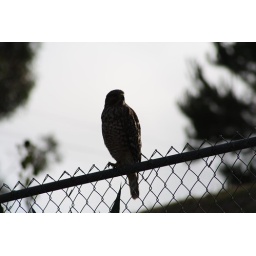
He was sitting on top of the fence in my neighbor's yard, squaking for a mate.